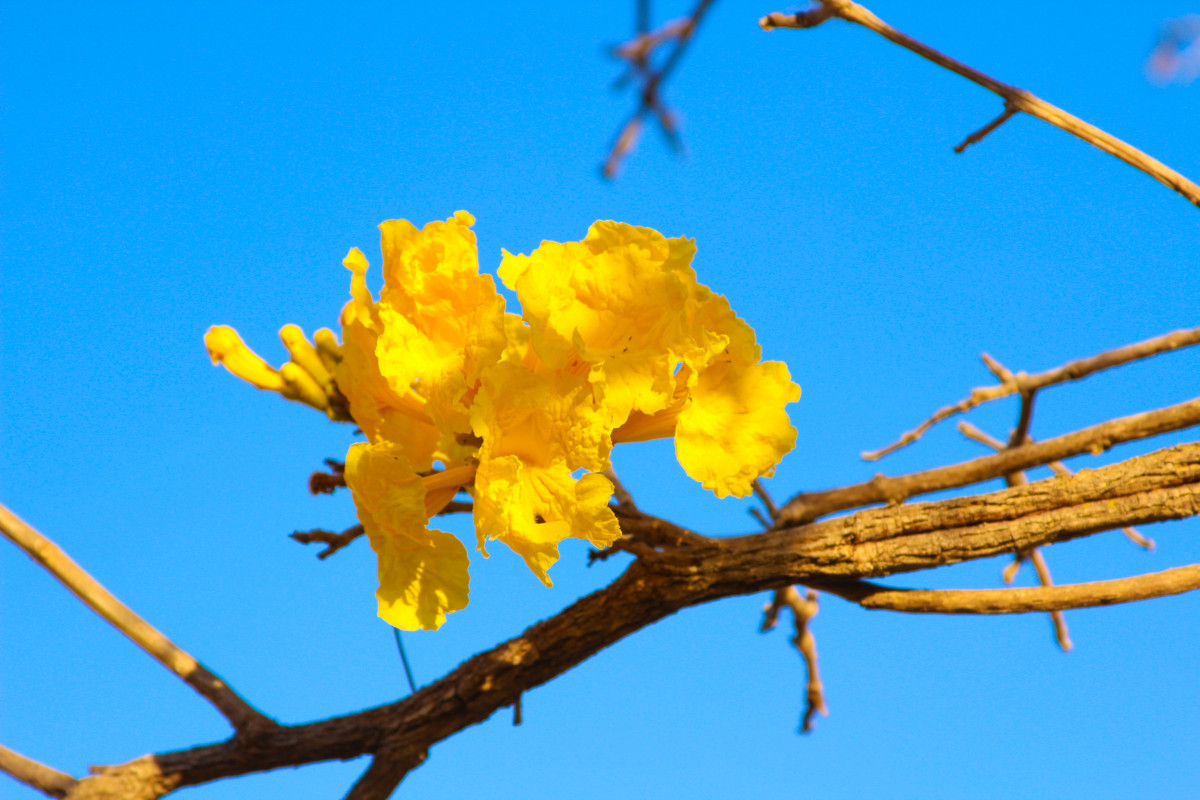
Tags: branch, blossom, sky, sunlight, leaf, flower, produce, yellow, flora, twig, shrub